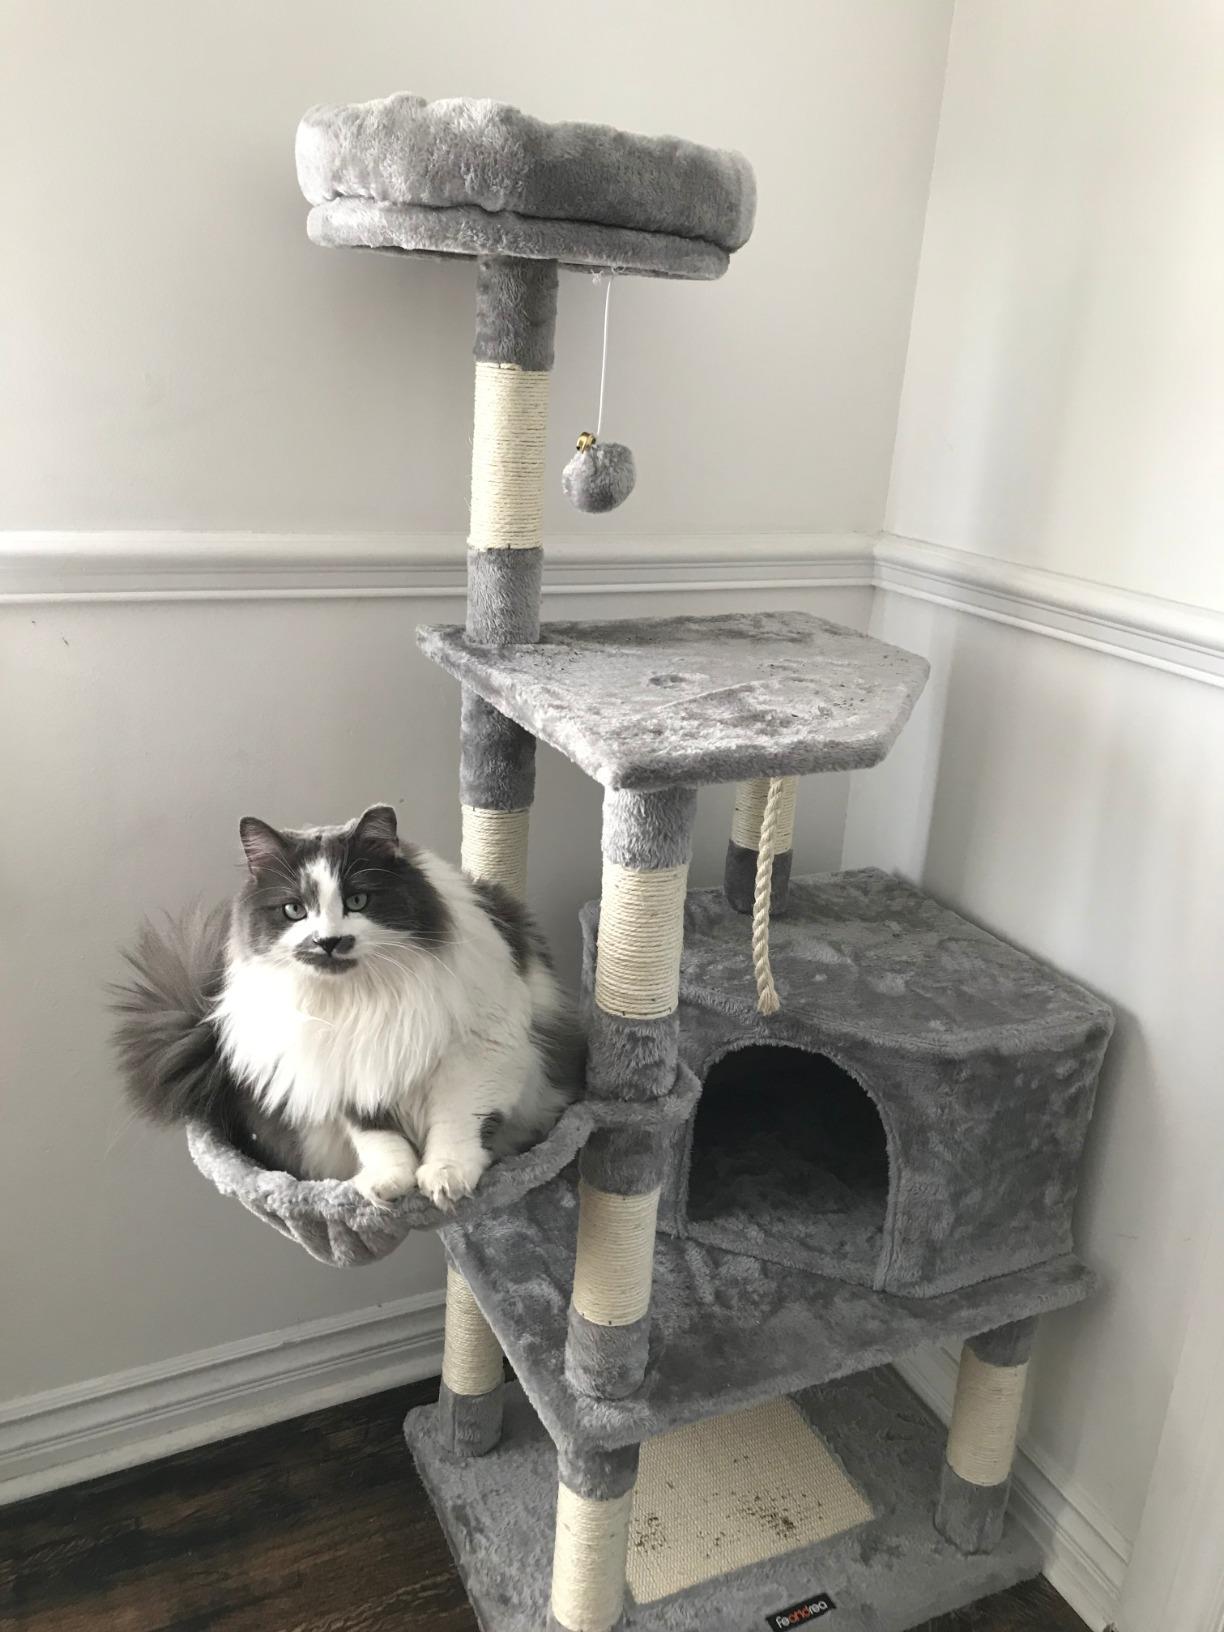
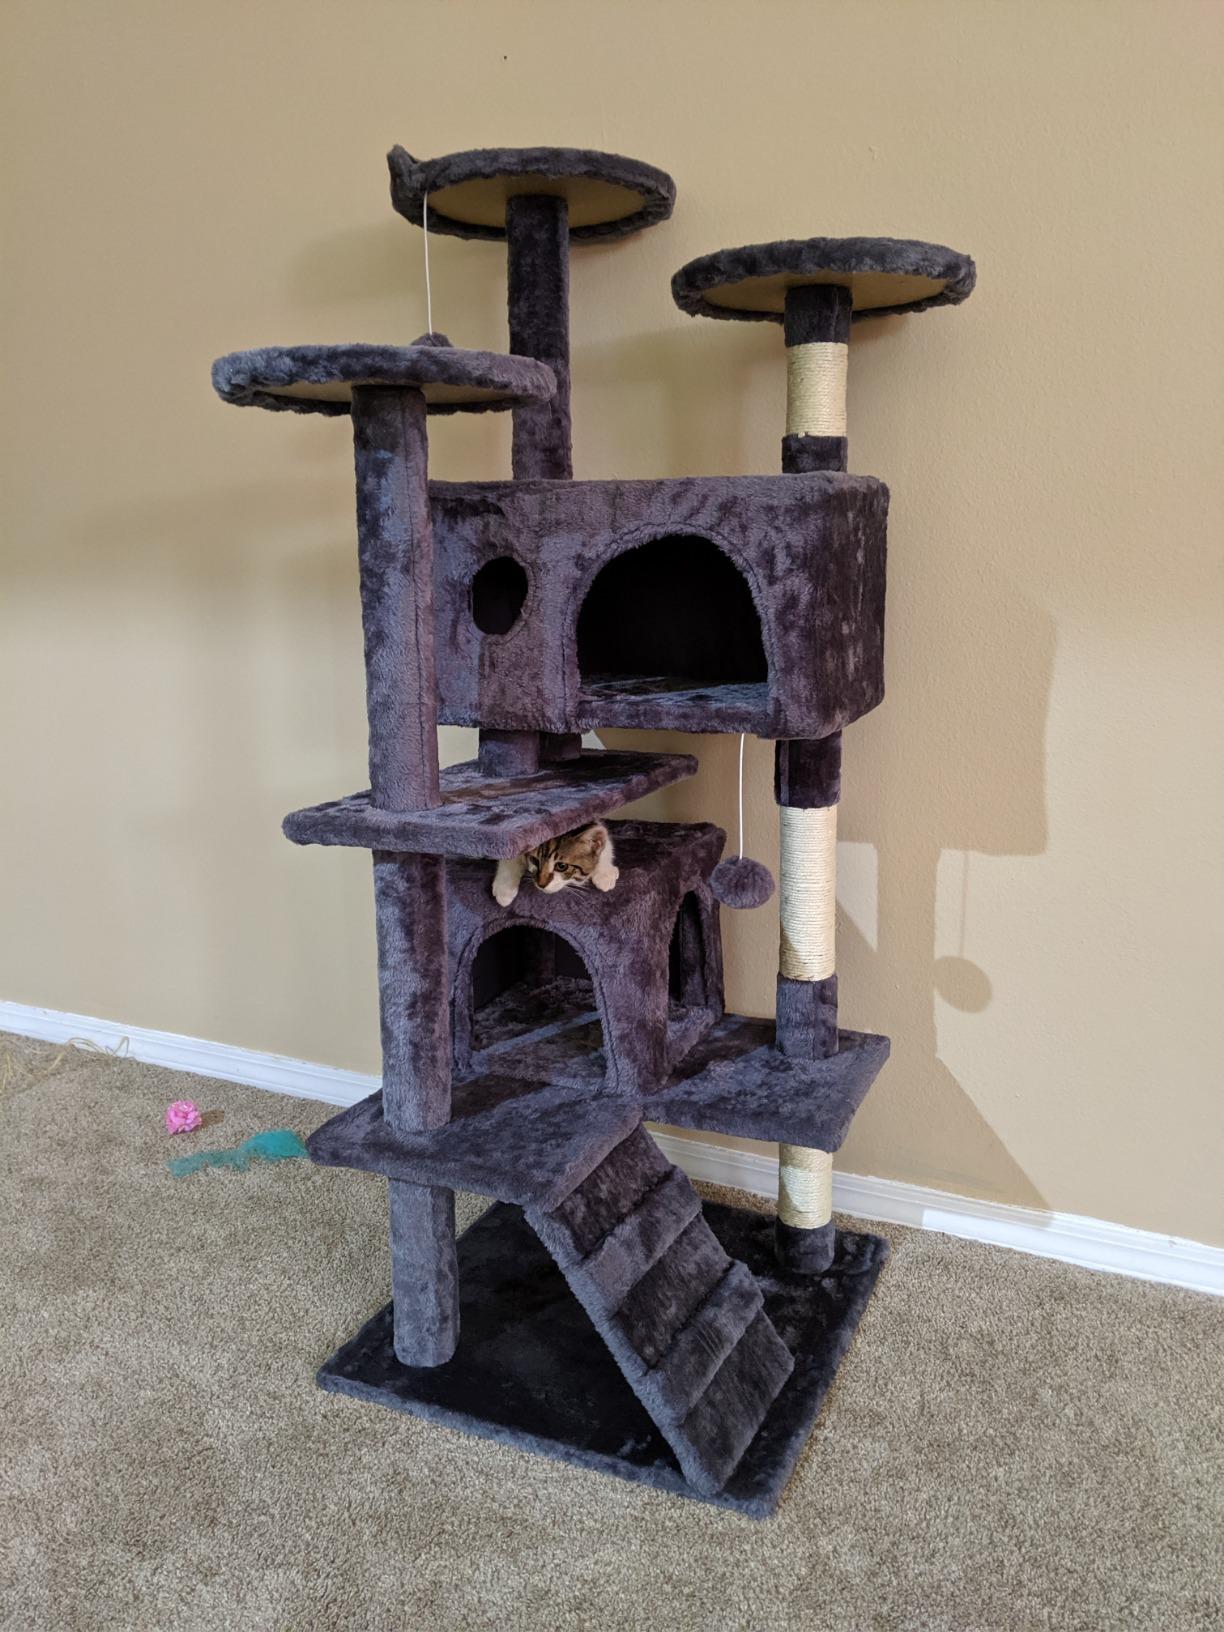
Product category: items_cat tree
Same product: no